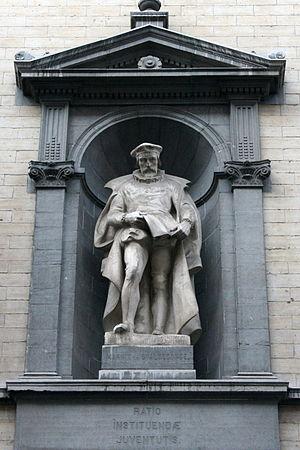
Rue Haute 255, Bruxelles, Belgique. Ecole communale n° 7. Statue de Marnix de Sainte-Aldegonde. Inscription RATIO INSTITUENDAE IUVENTUTIS
Victor De Haen, né à Schaerbeek en 1866 et décédé à Bruxelles en 1934, est un sculpteur bruxellois.